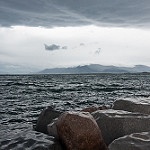
Scene: Outdoor